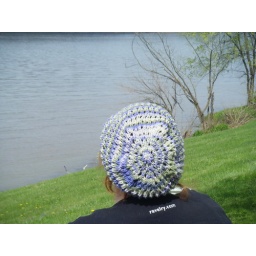
Tuva hat by the river 2